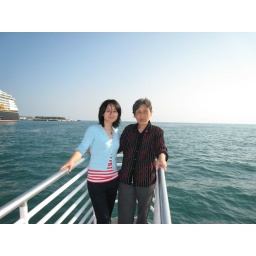
After shower and relax in the hotel, we are on the glass bottom boat for sunset cruise